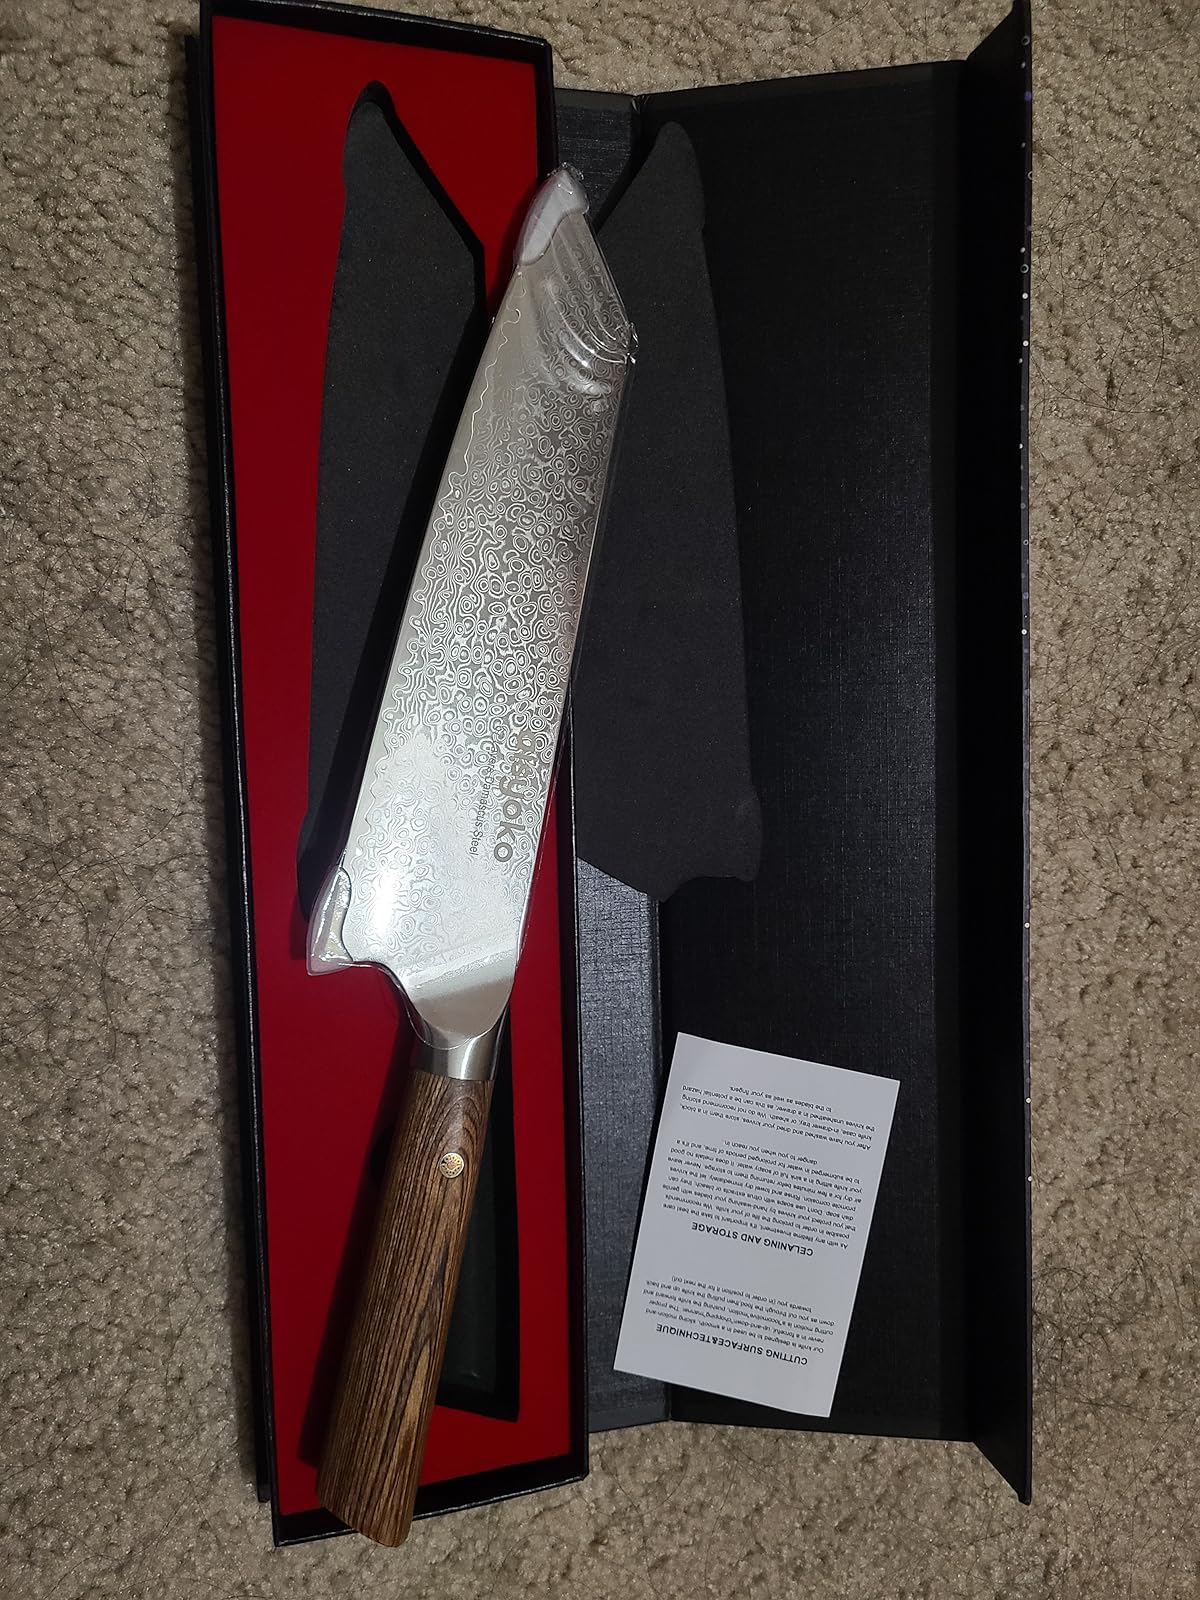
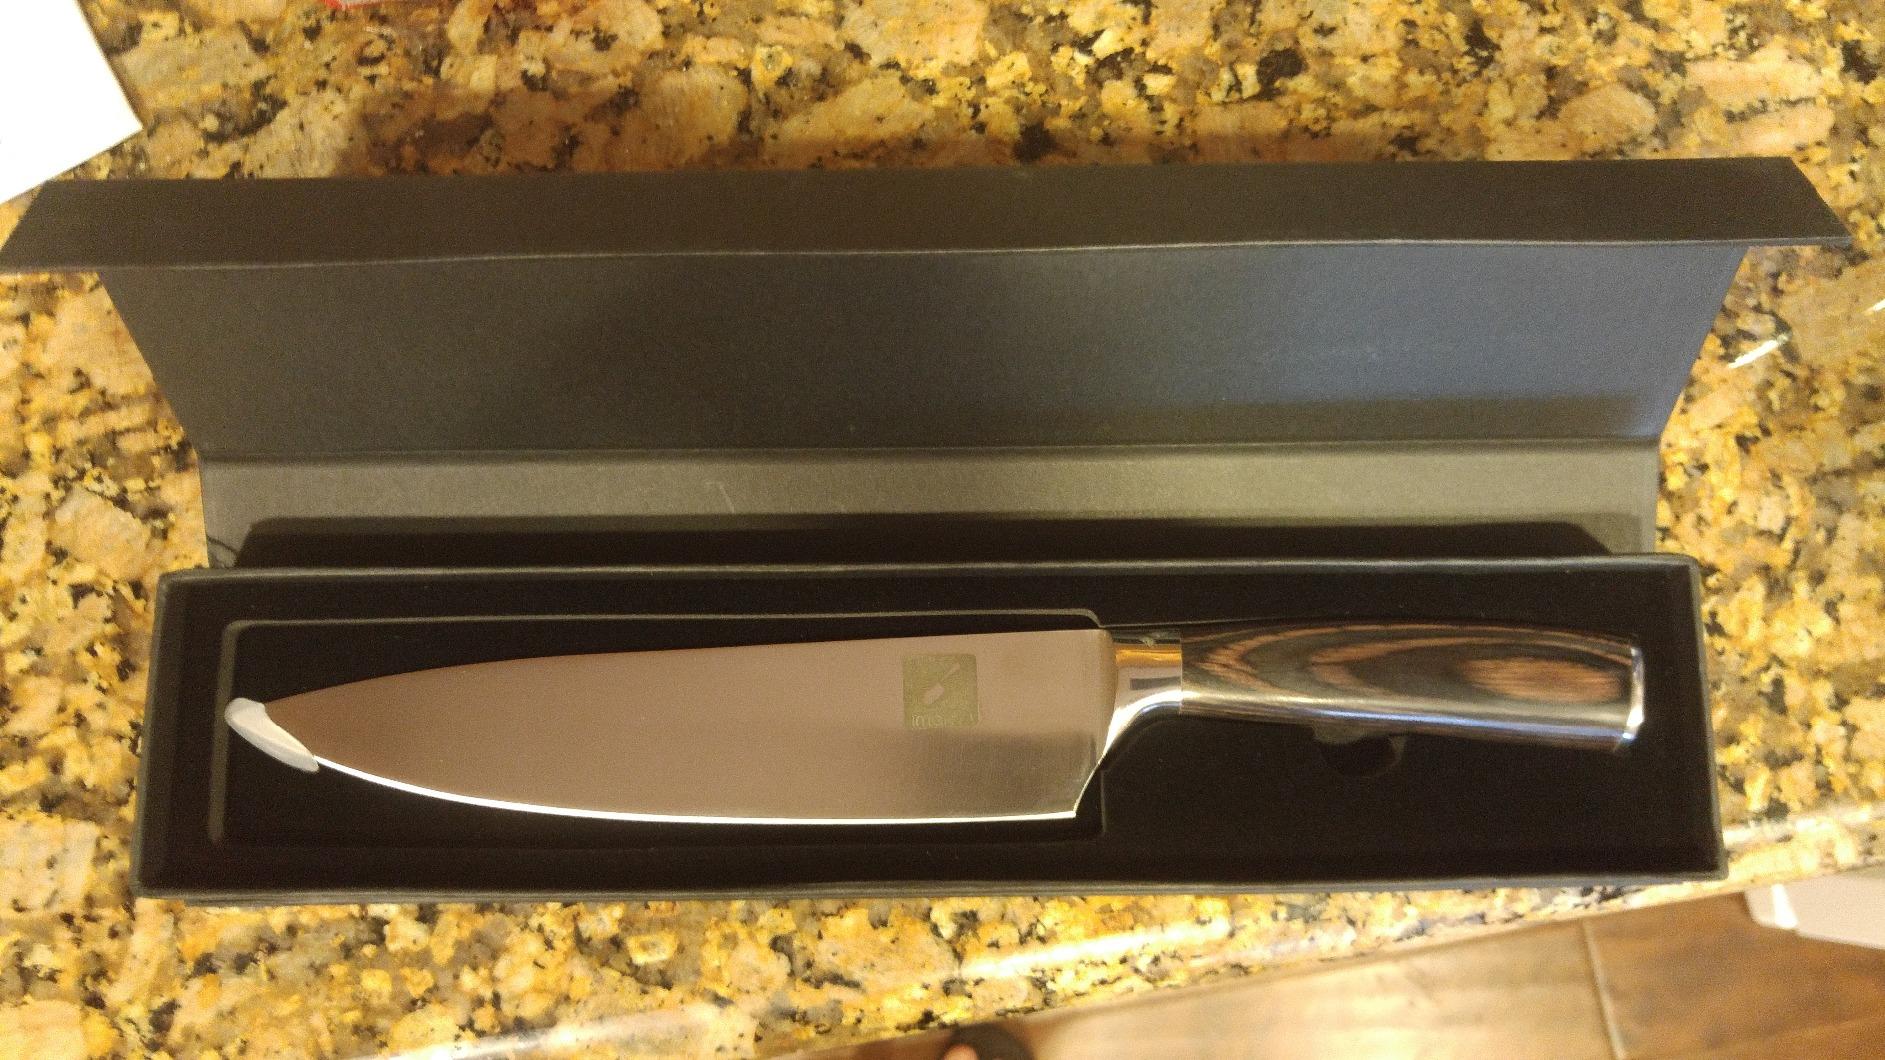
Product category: items_knife
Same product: no